Question: Please indicate a possible affordance area of the jump_skis that can be used for riding
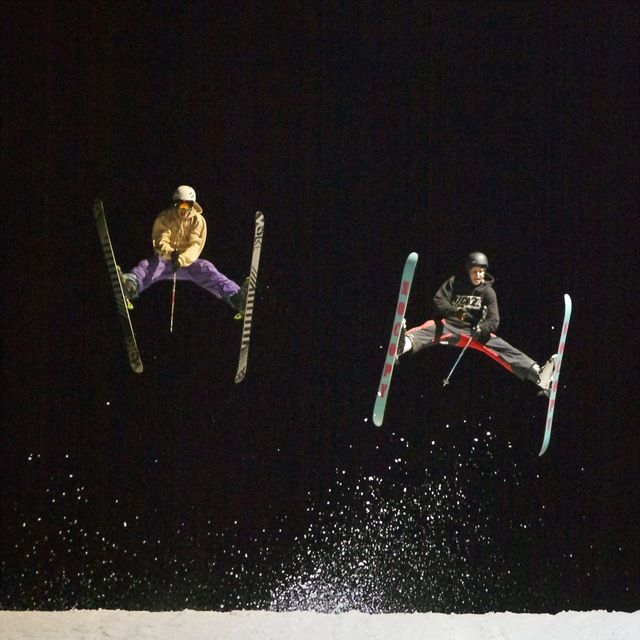
Answer: [533.202, 286.456, 575.406, 464.422]